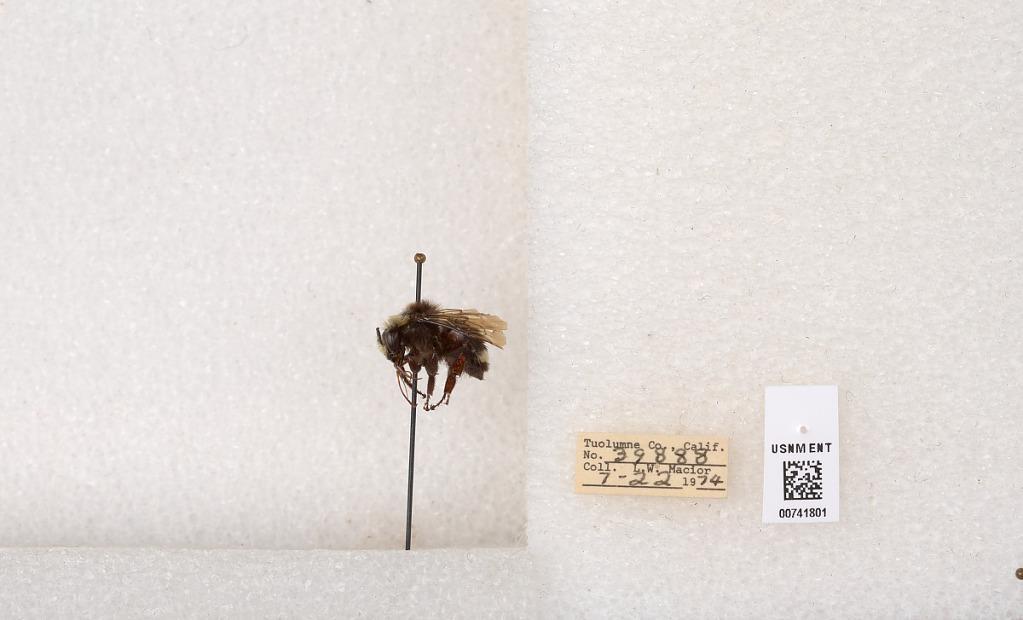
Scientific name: Bombus (Pyrobombus) vosnesenskii Radoszkowski
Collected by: L. Macior
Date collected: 1974-7-22
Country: United States
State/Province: California
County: Tuolumne
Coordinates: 37.9712, -120.228